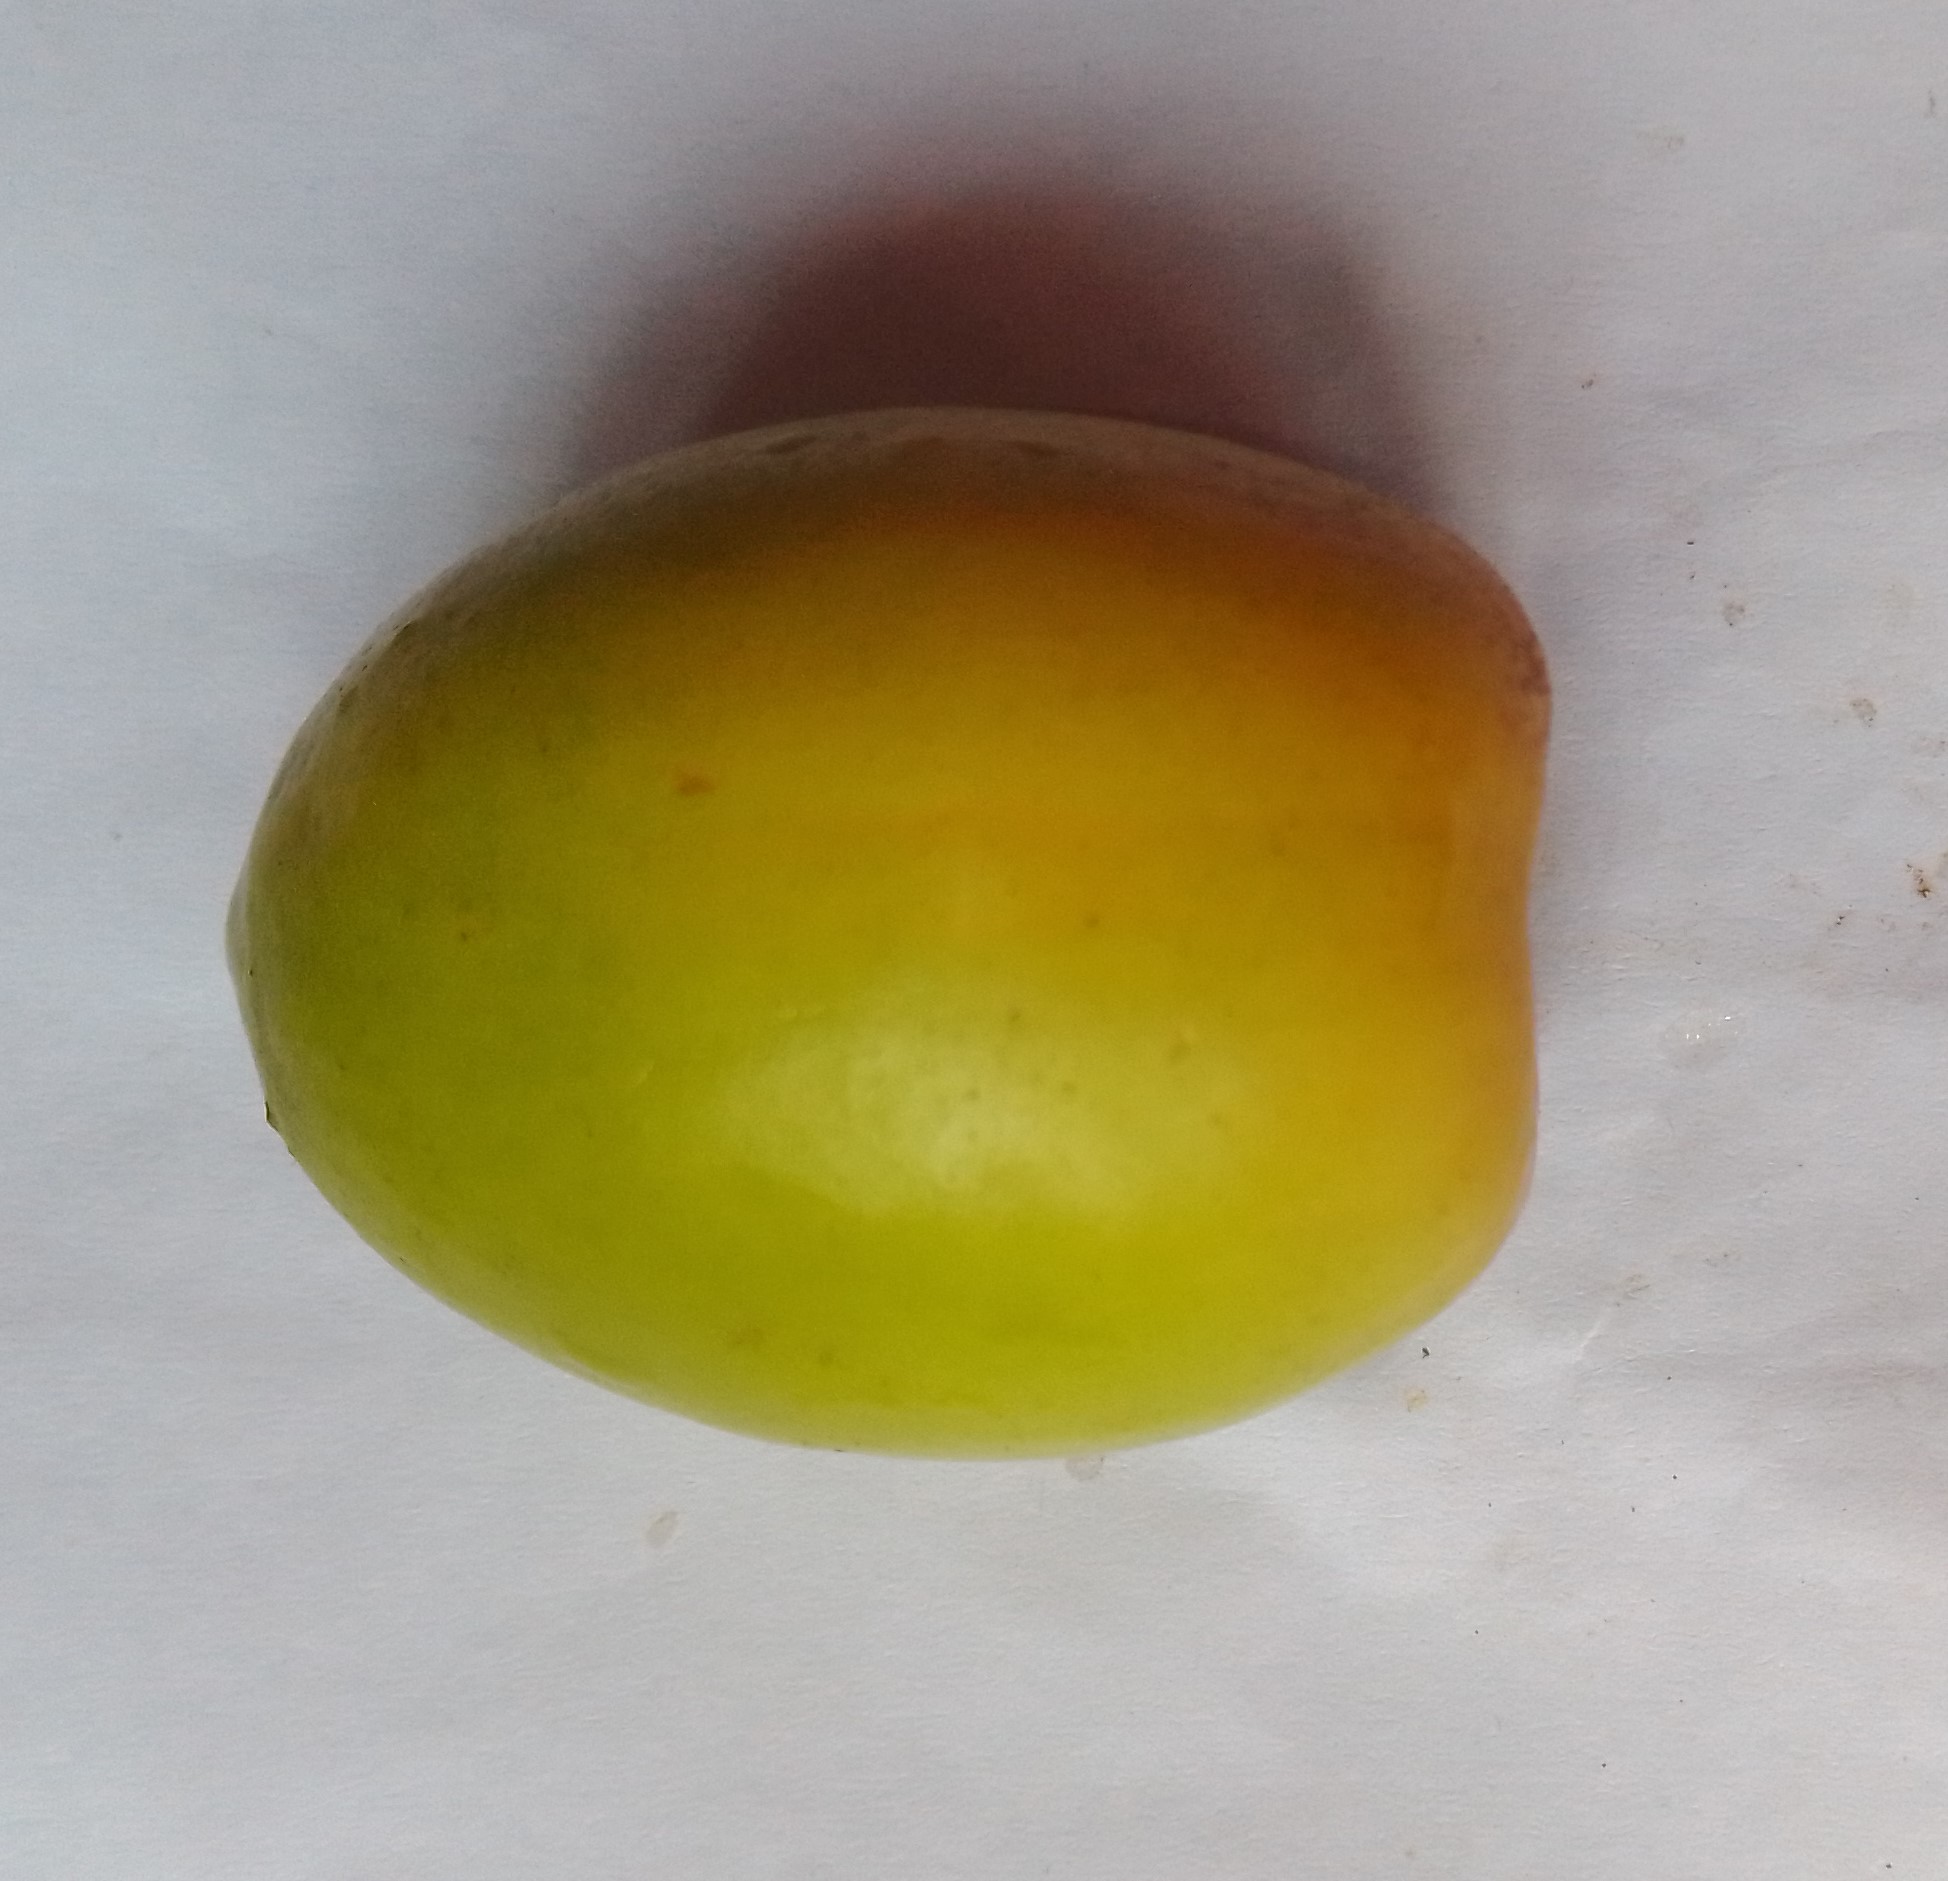
Fruit: jujube
Condition: fresh